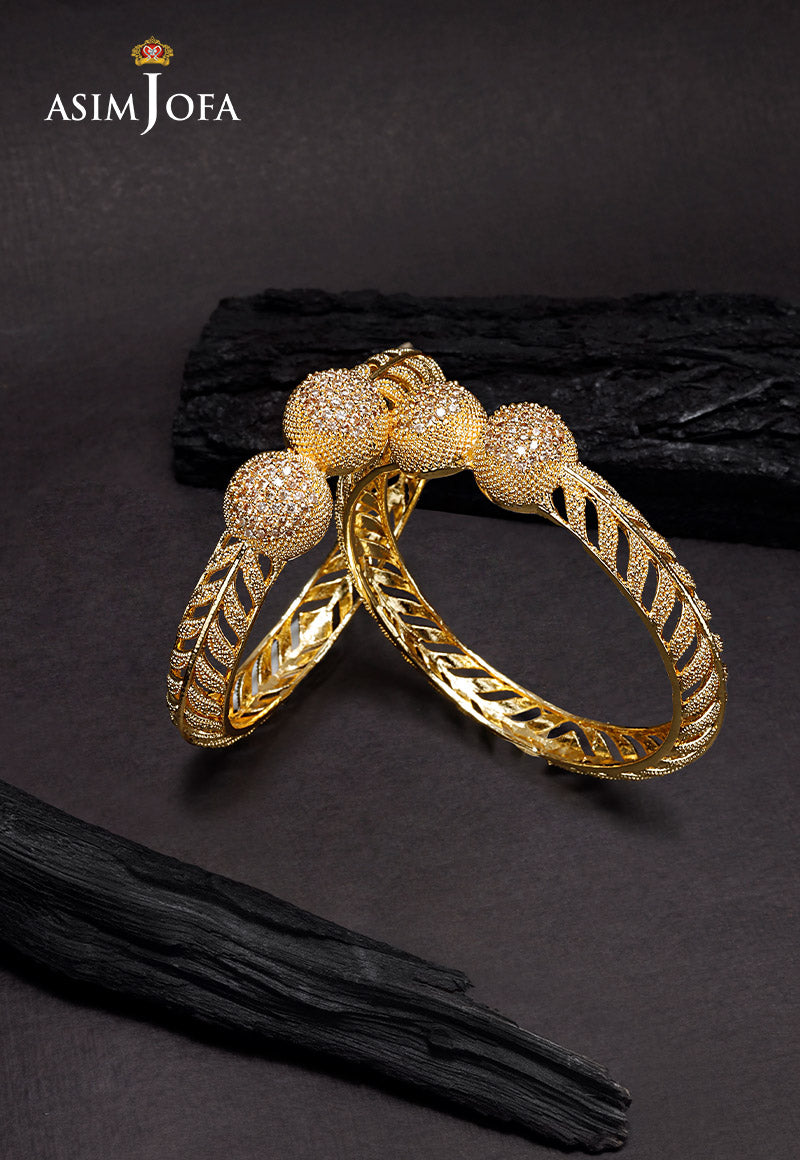
gold bangle with diamond